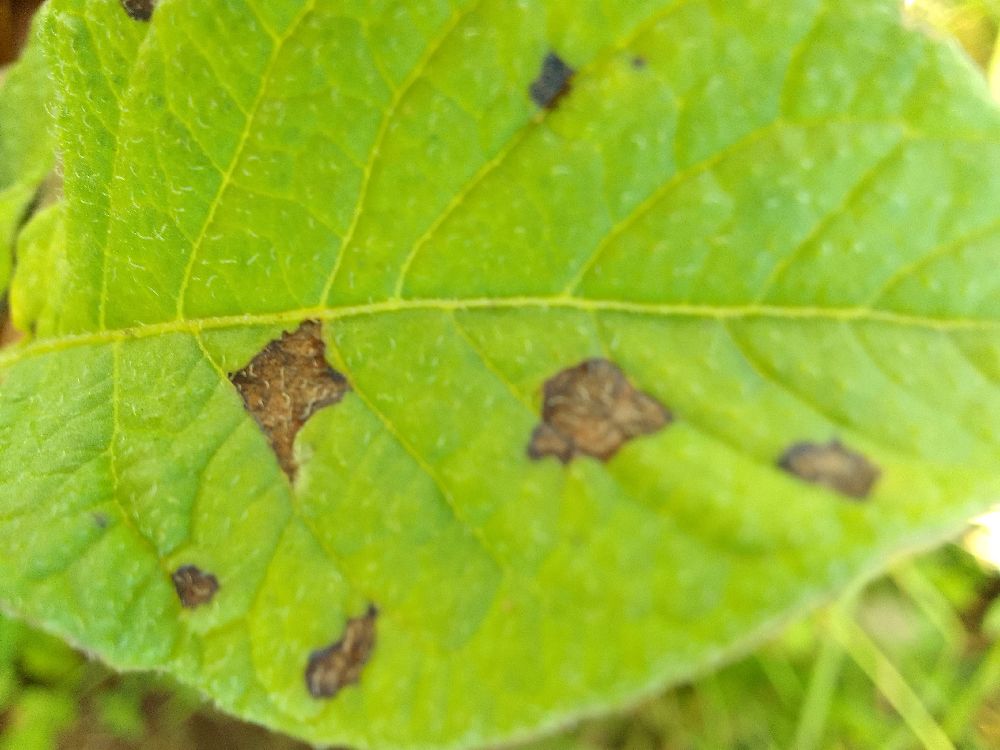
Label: Early blight